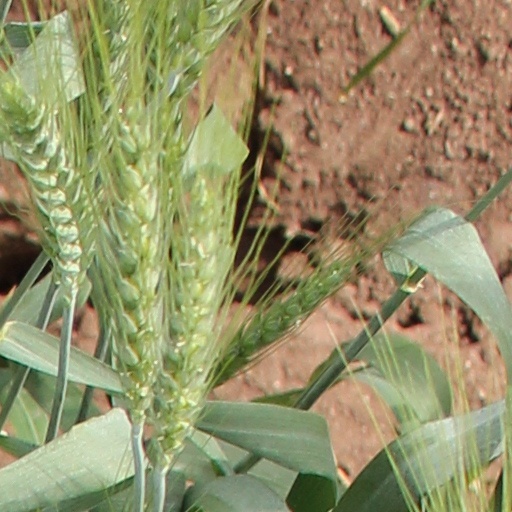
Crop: wheat